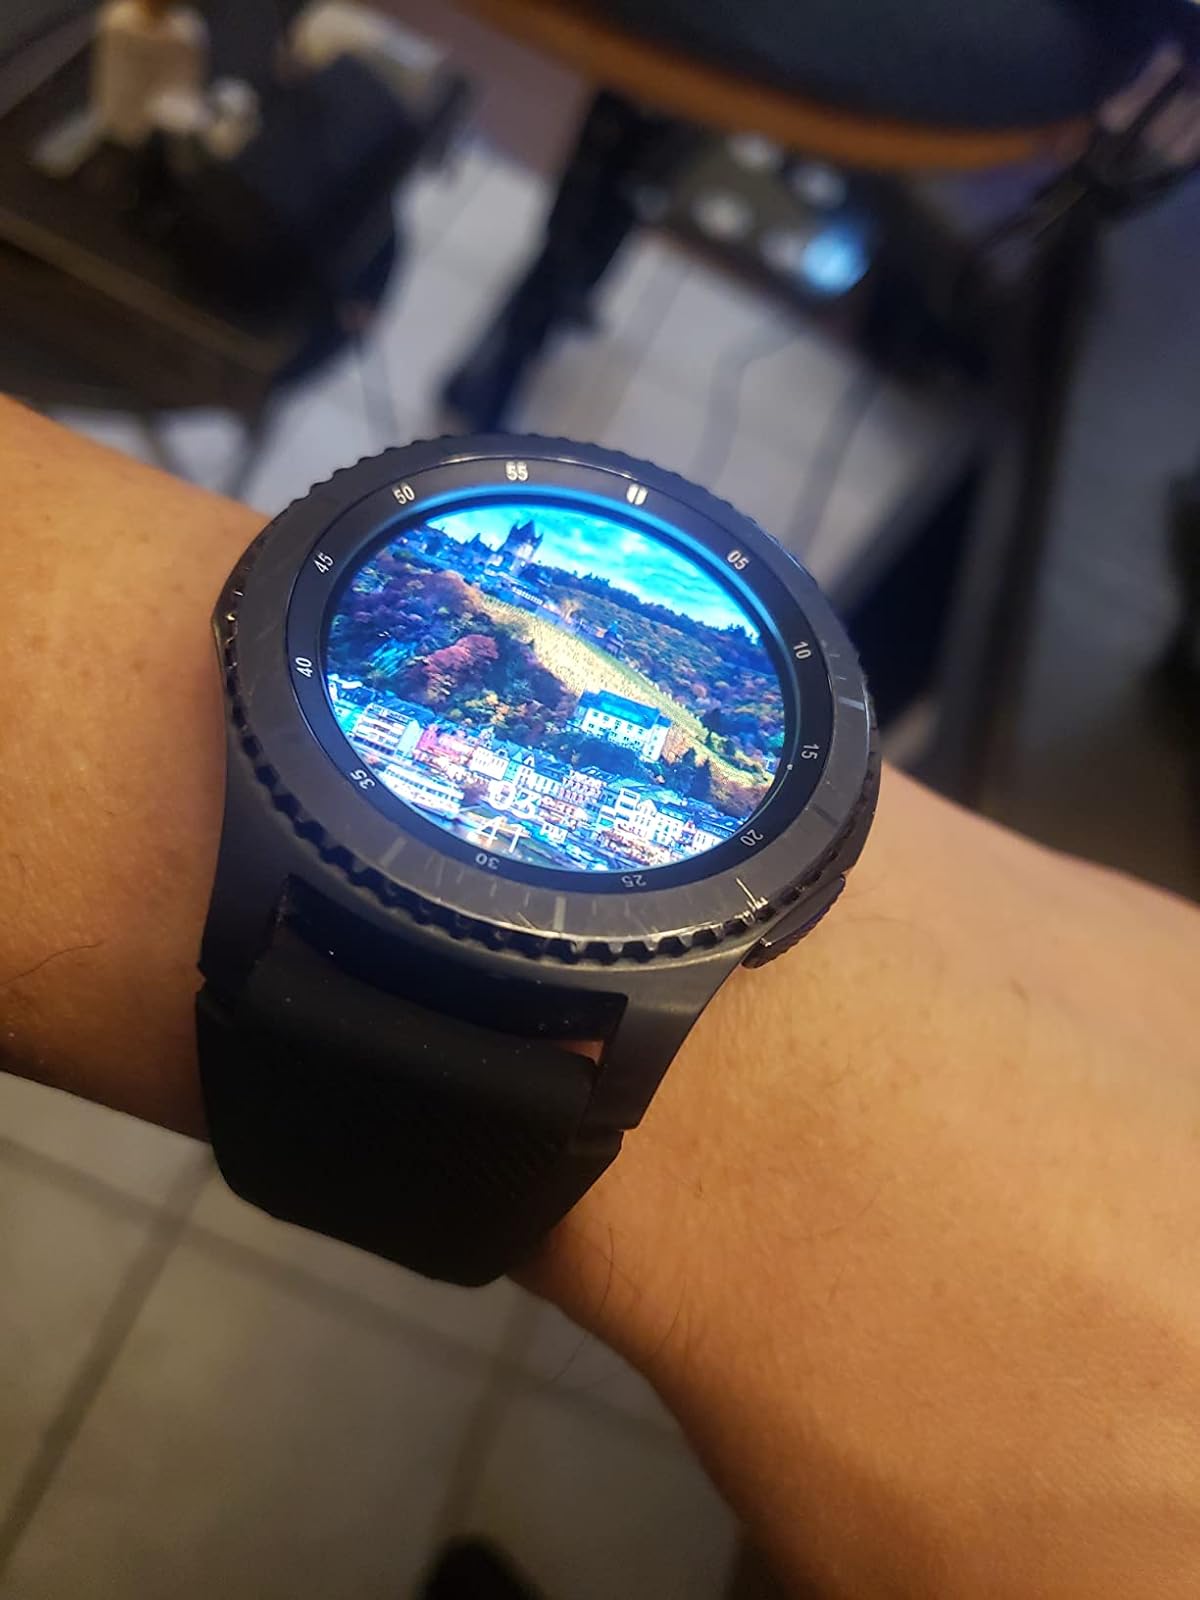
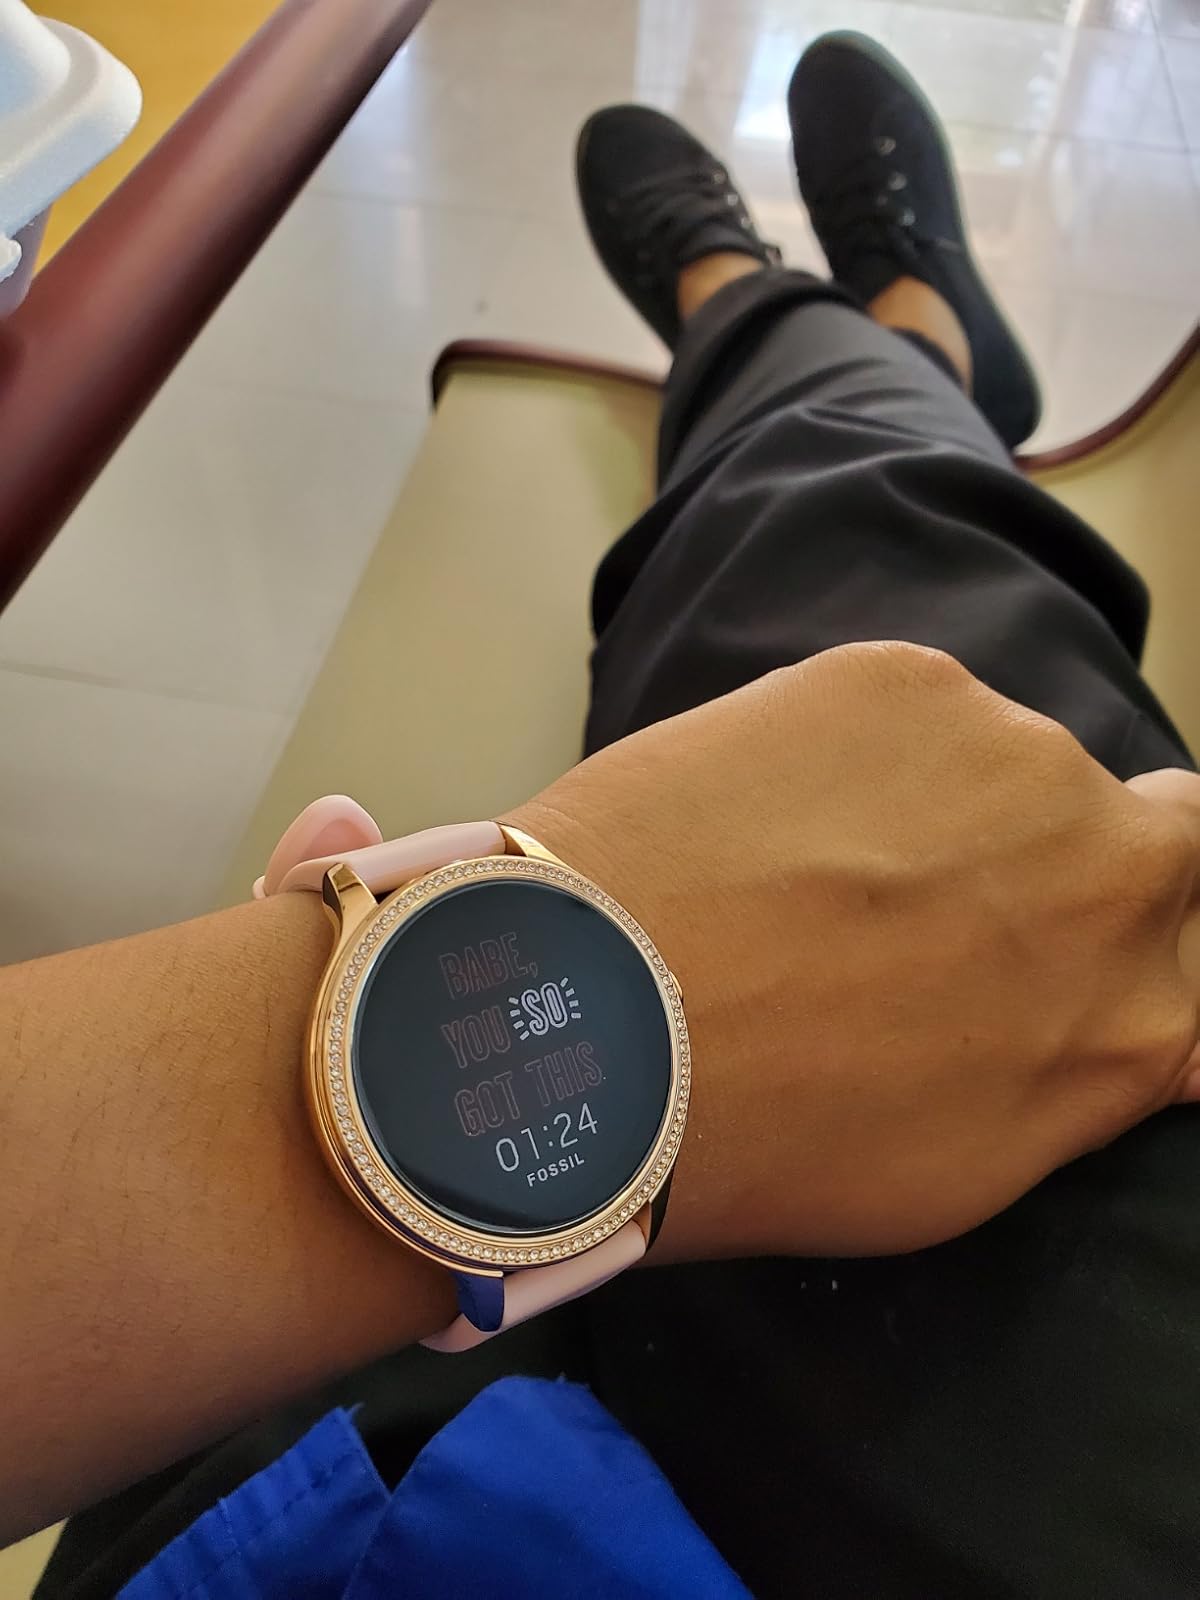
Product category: smartwatch
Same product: no